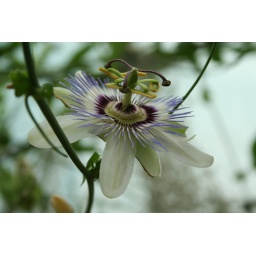
An exotic flower in the butterfly house at London Zoo